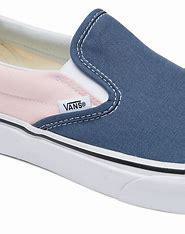
Brand: Vans
Model: Classic Slip On